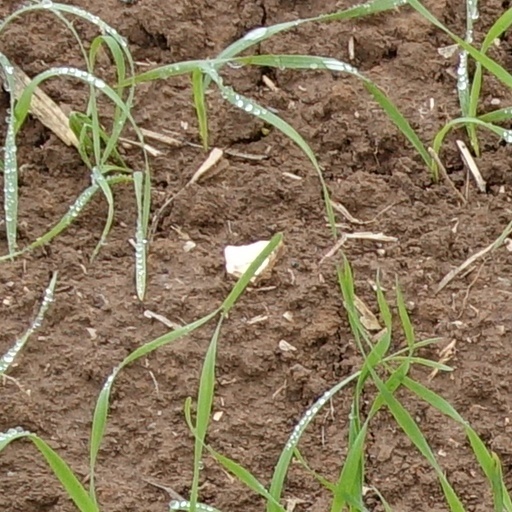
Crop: wheat